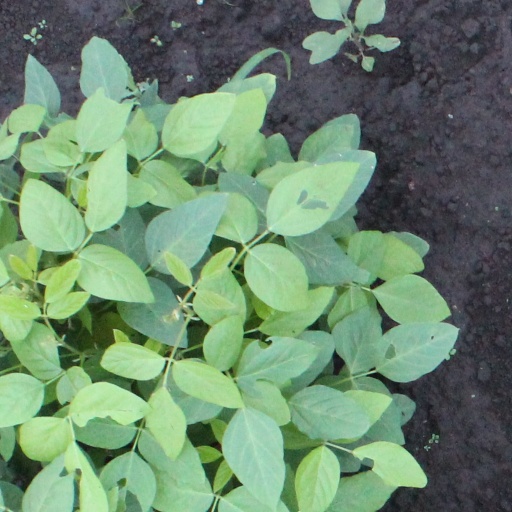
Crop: soybean